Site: brandenburg
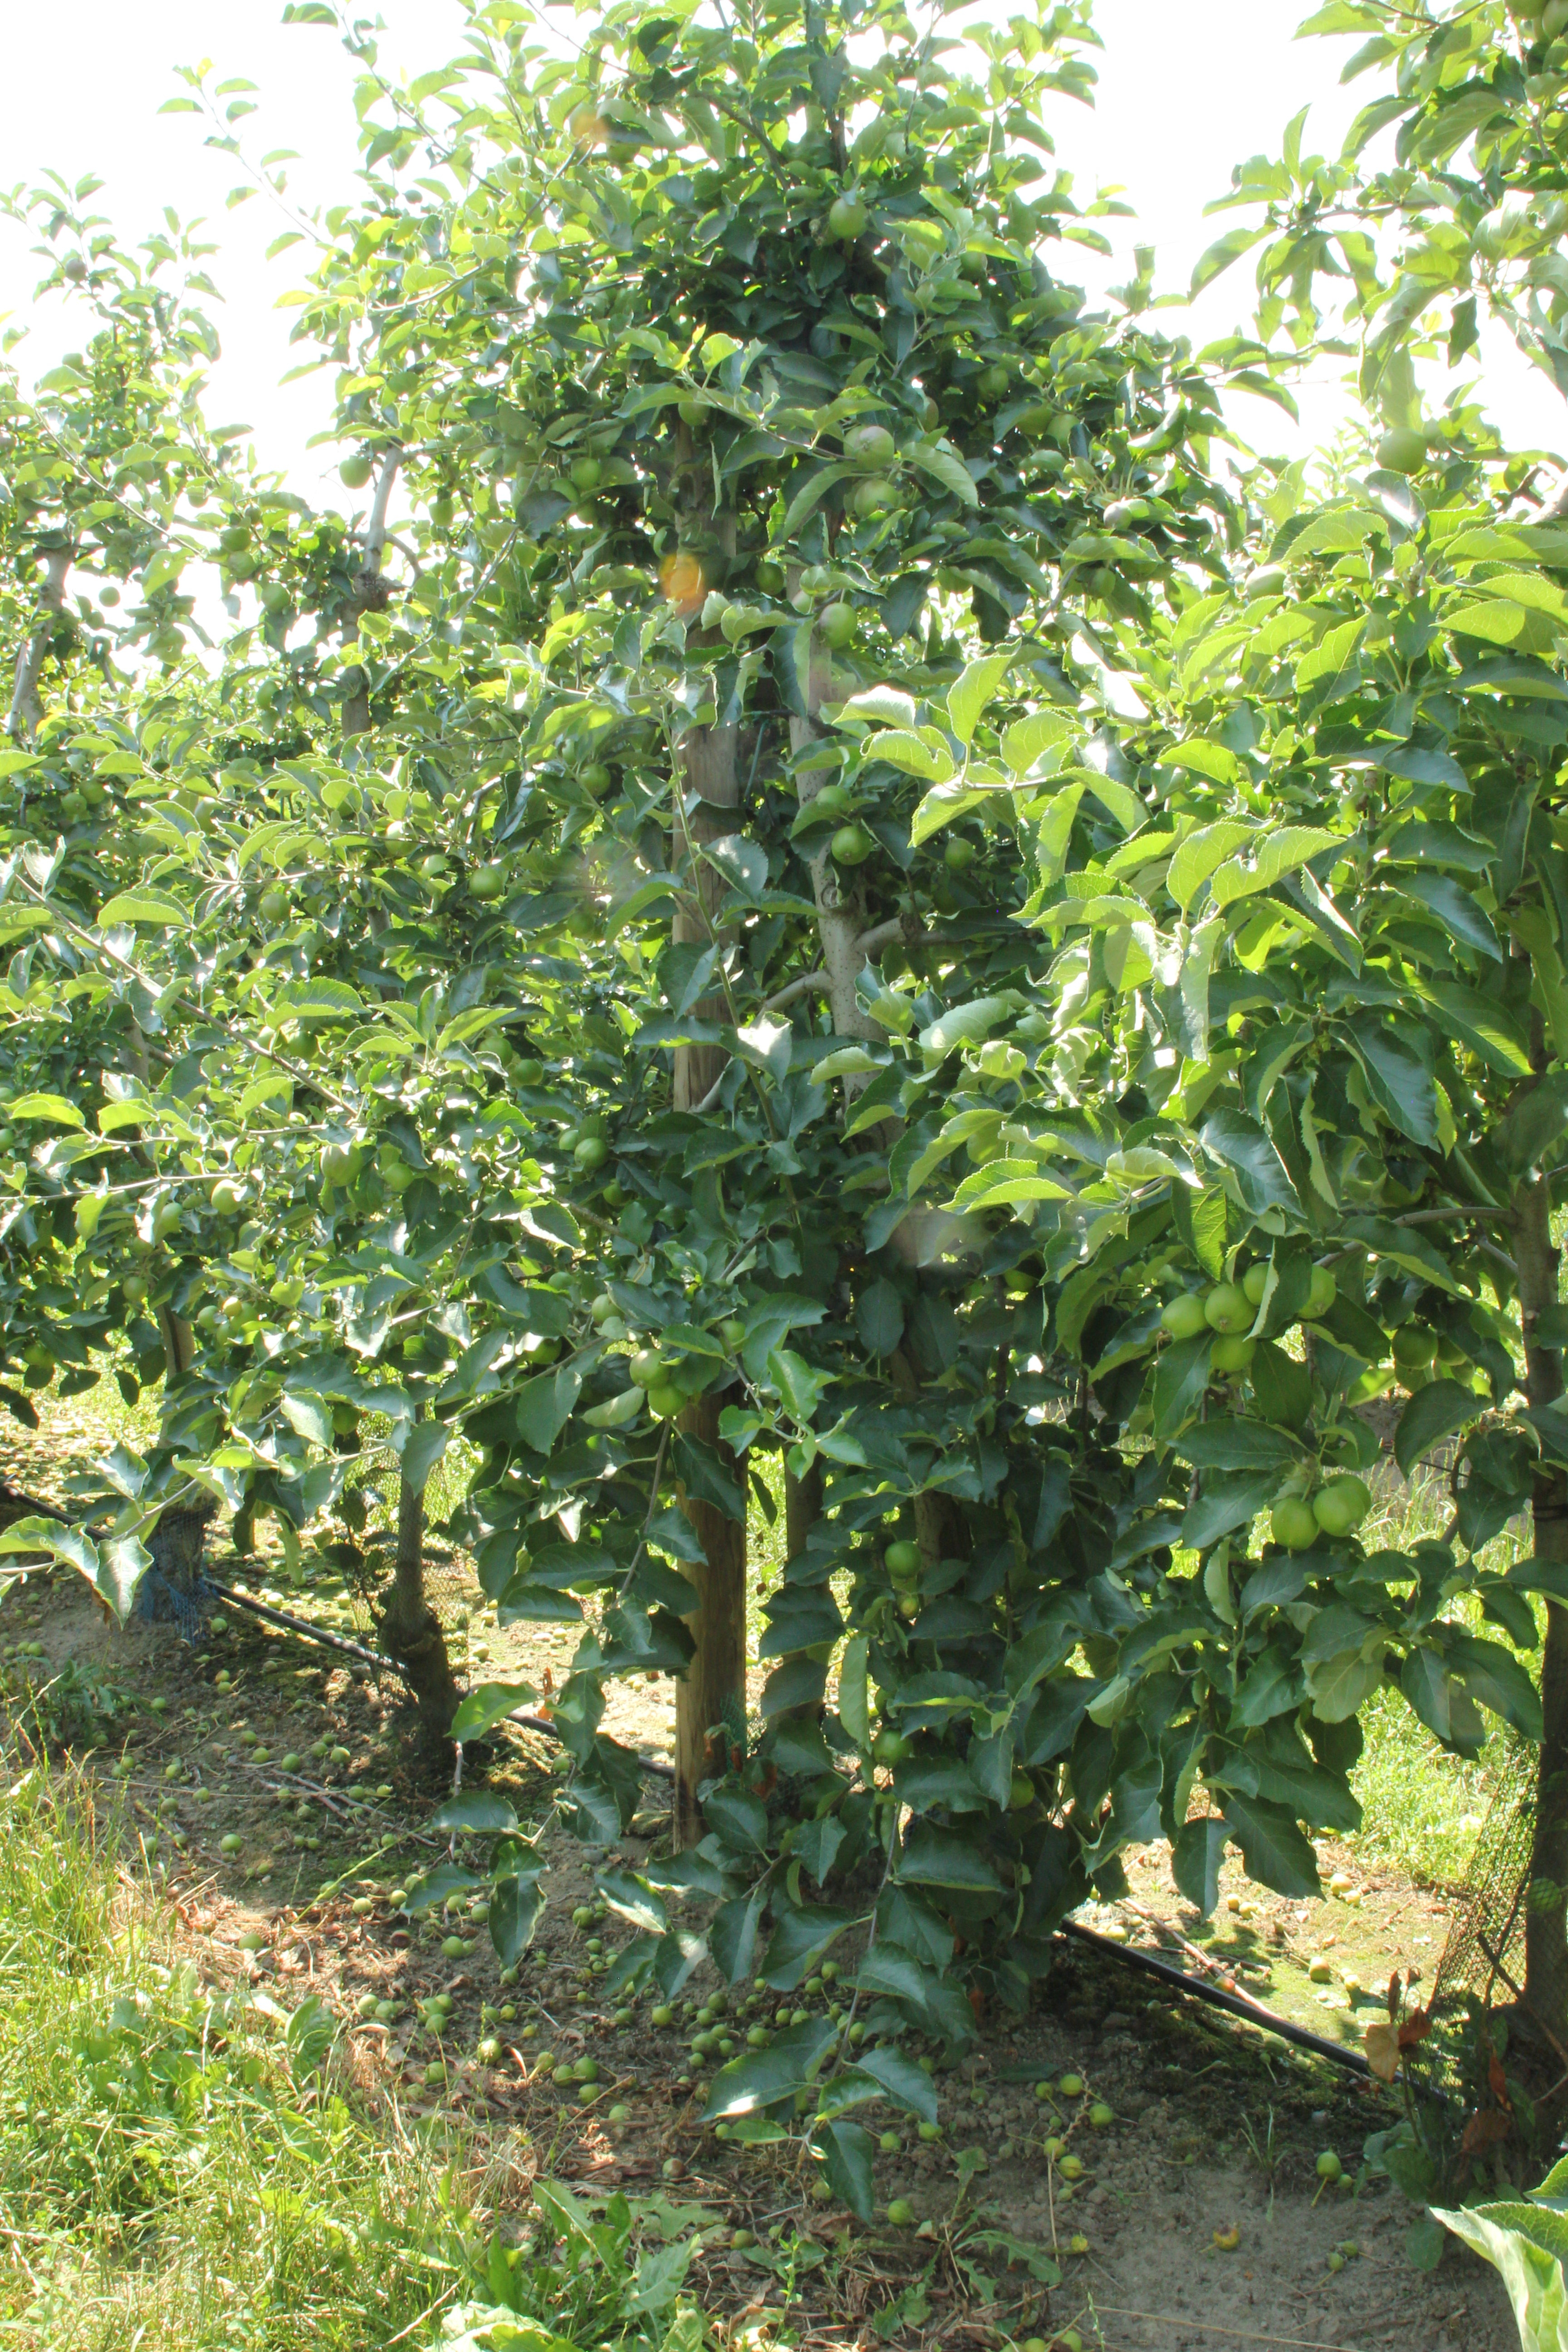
Growth stage (BBCH 74): Development of fruit